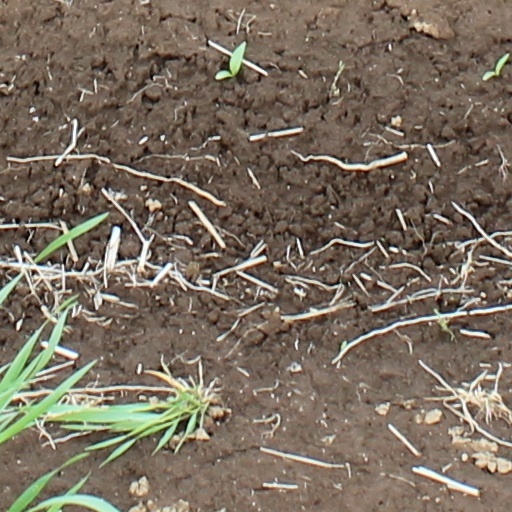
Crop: wheat